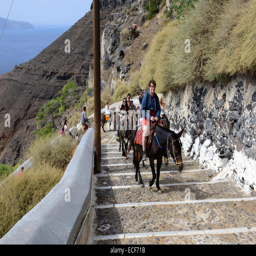
donkeys carry tourists up the steps from the edge of person into island